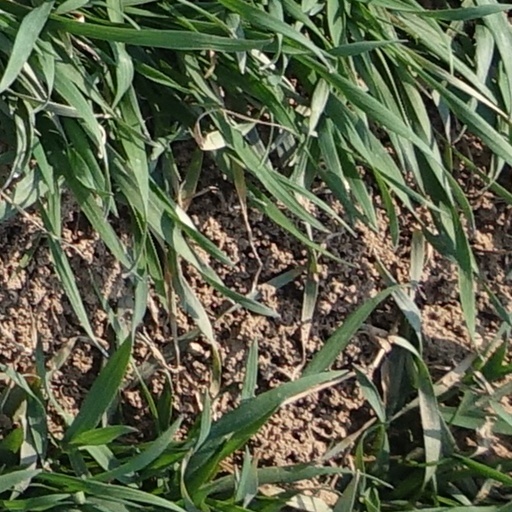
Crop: wheat